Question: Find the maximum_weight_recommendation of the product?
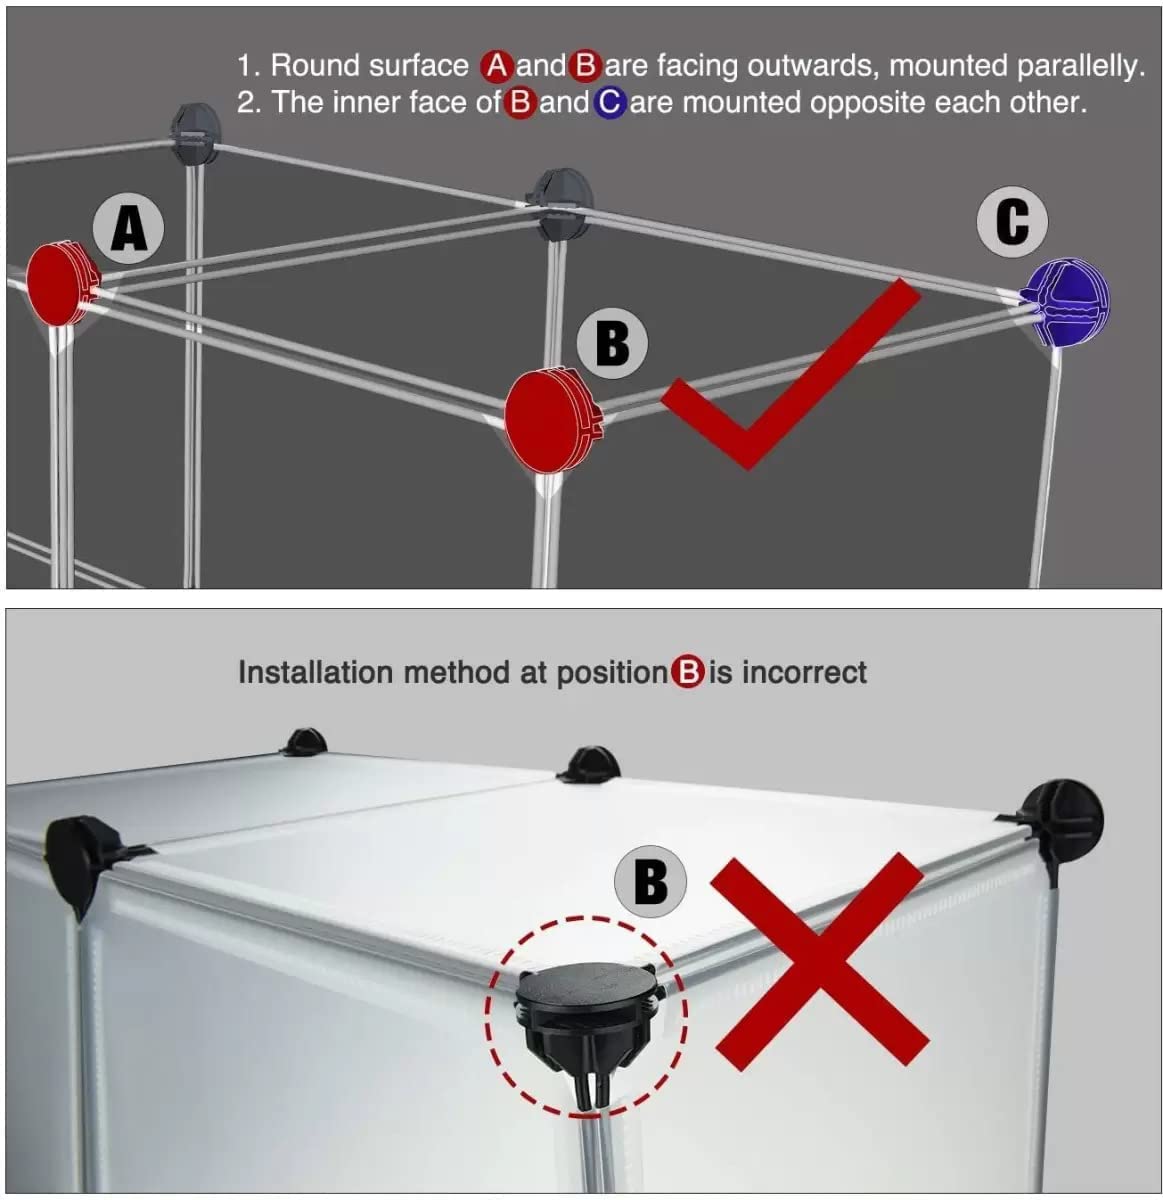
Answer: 1.0 pound